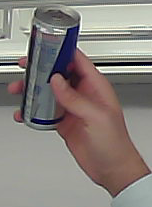
Product: redbull_energydrink